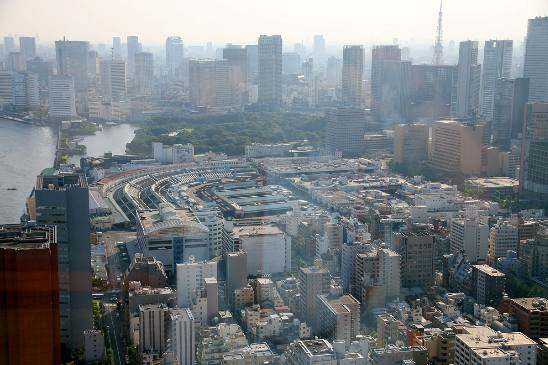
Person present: No